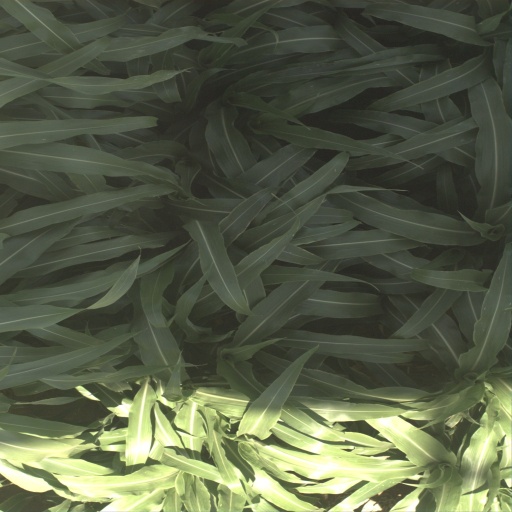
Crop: sorghum